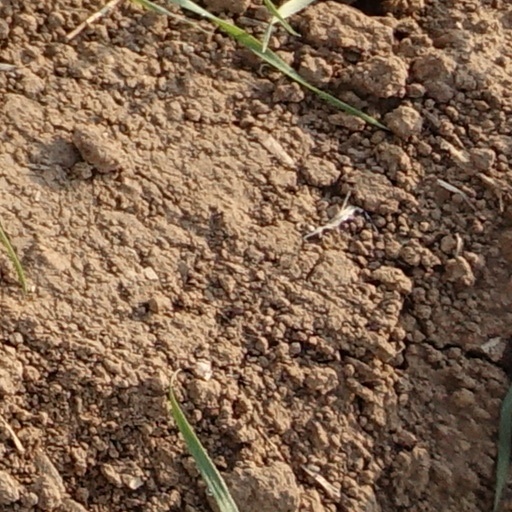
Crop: wheat